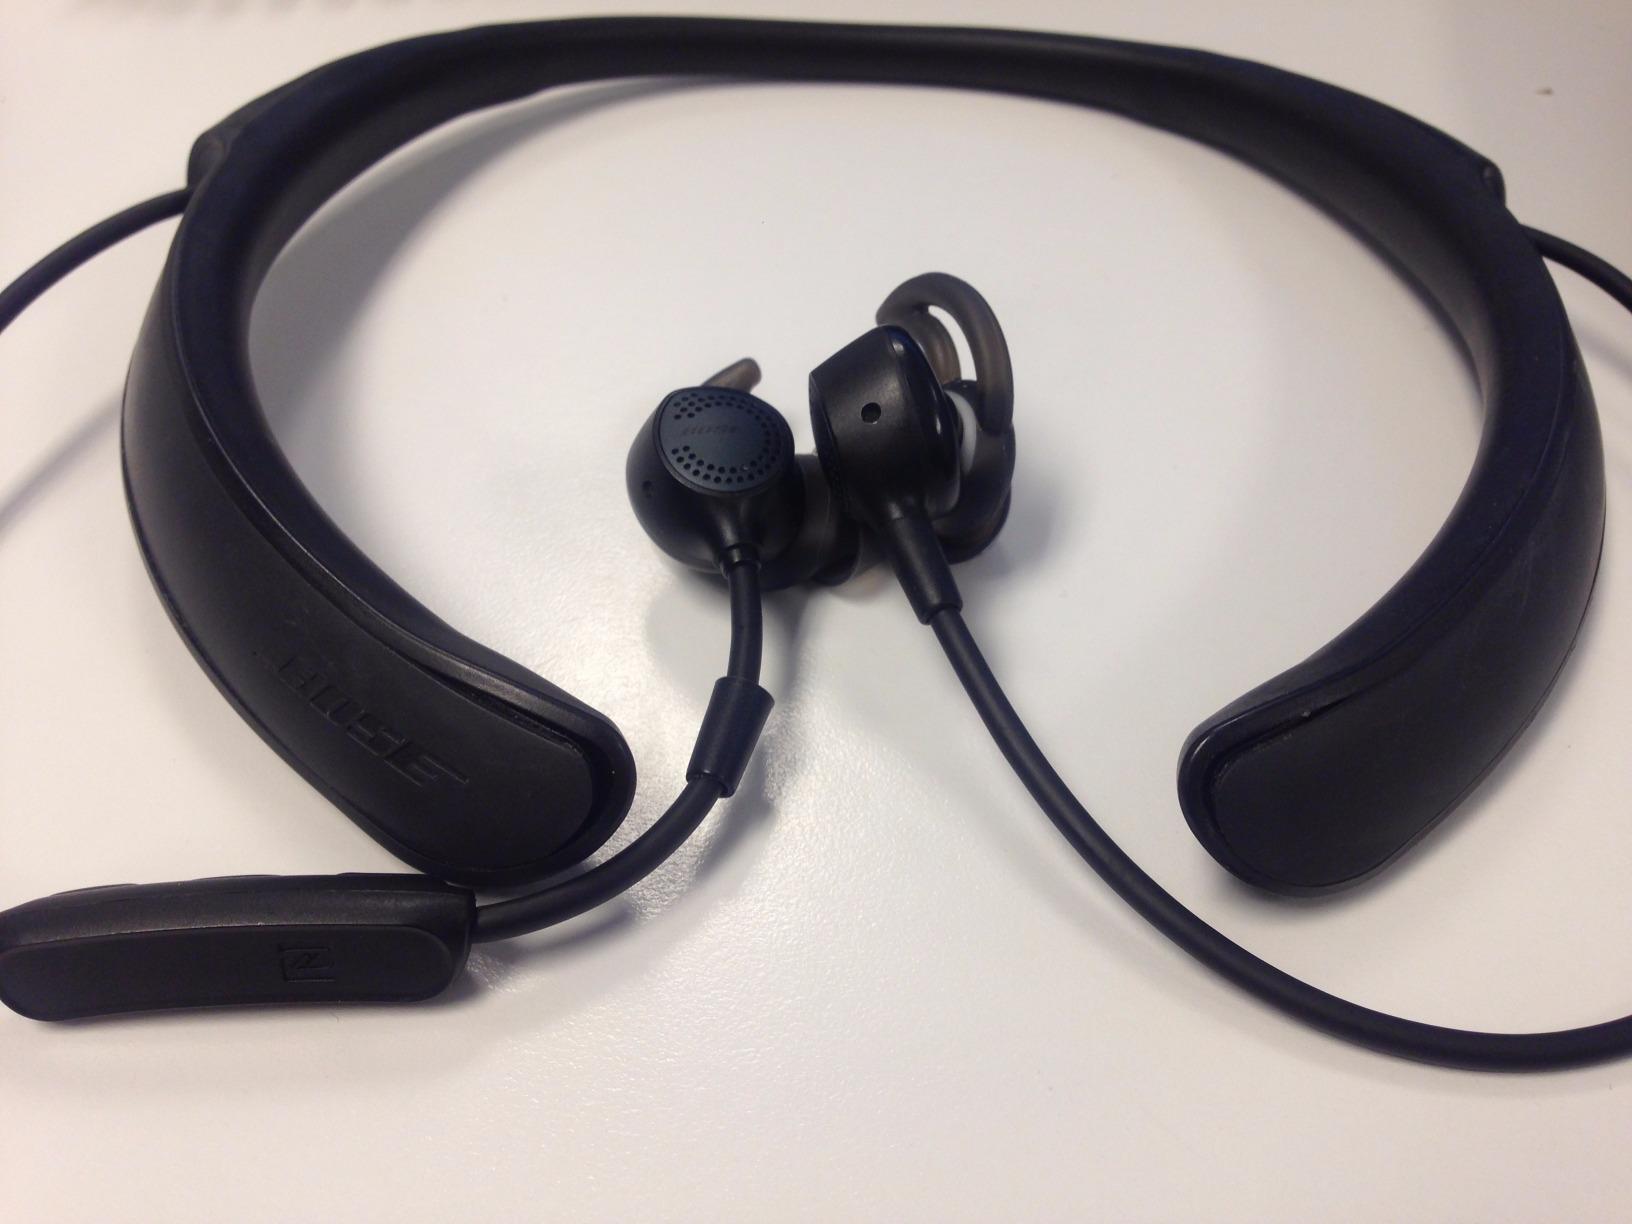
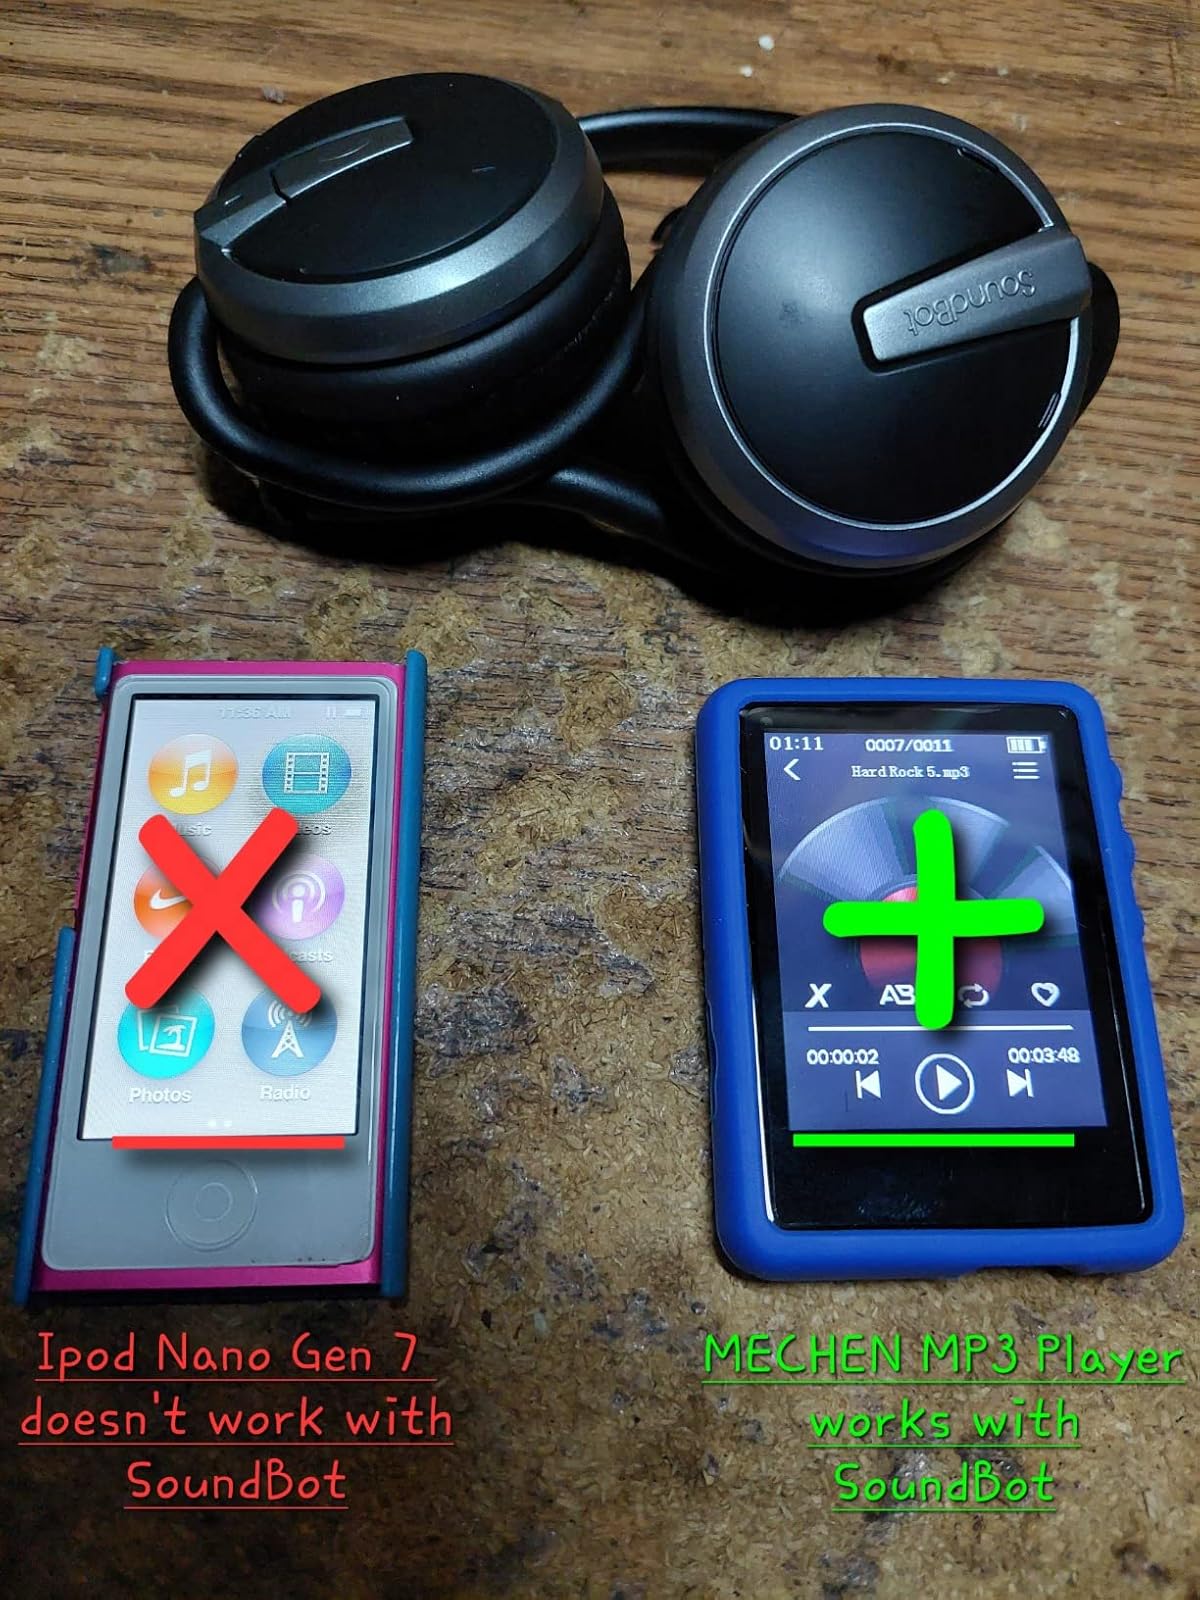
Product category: headphones
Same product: no